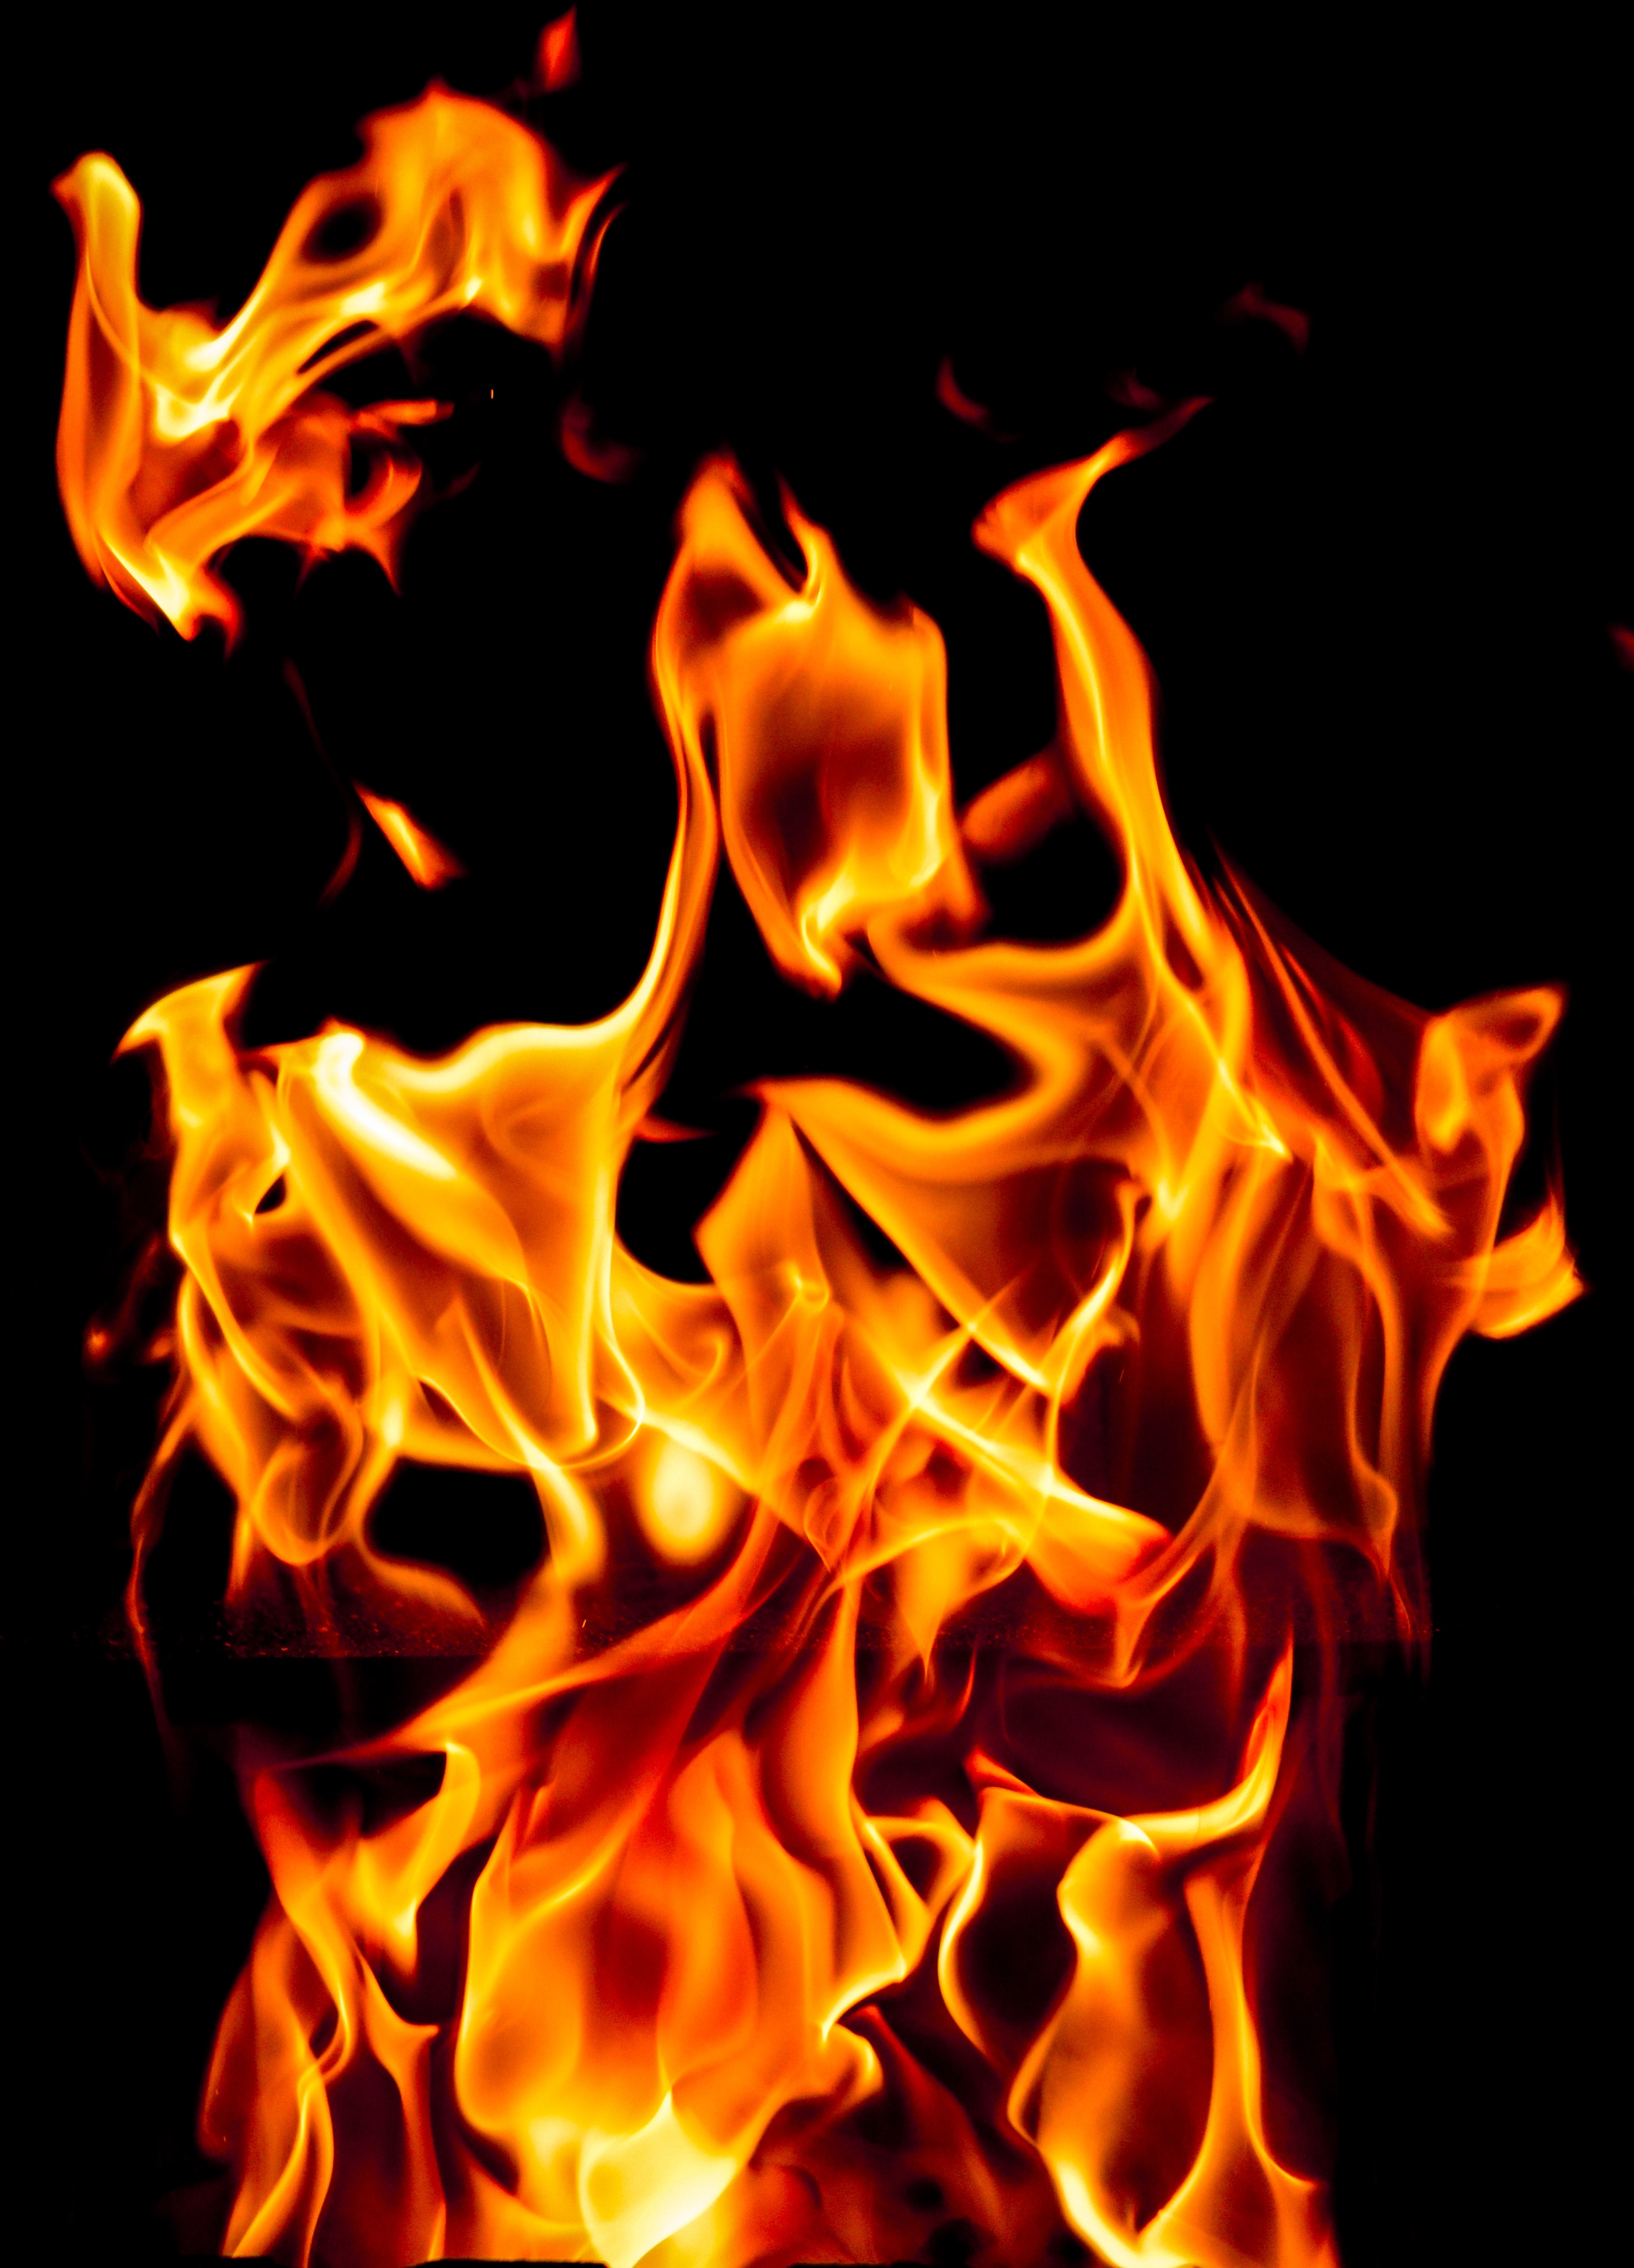
flame, fire, campfire, font, illustration, forge